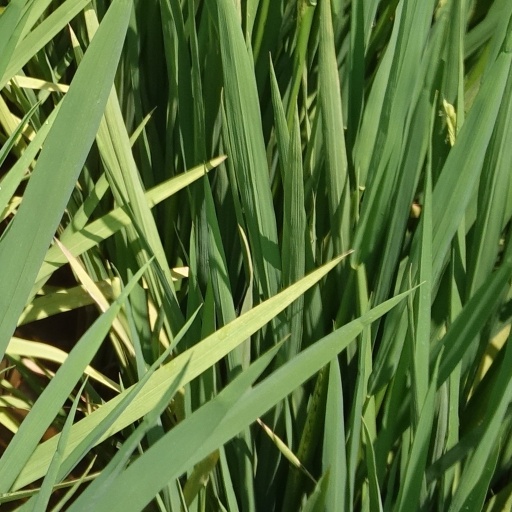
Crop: rice